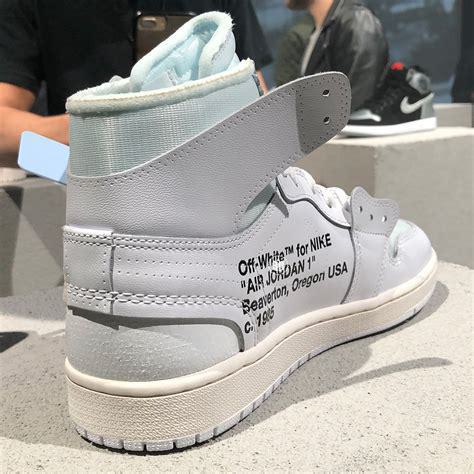
Brand: Jordan
Model: Off-White